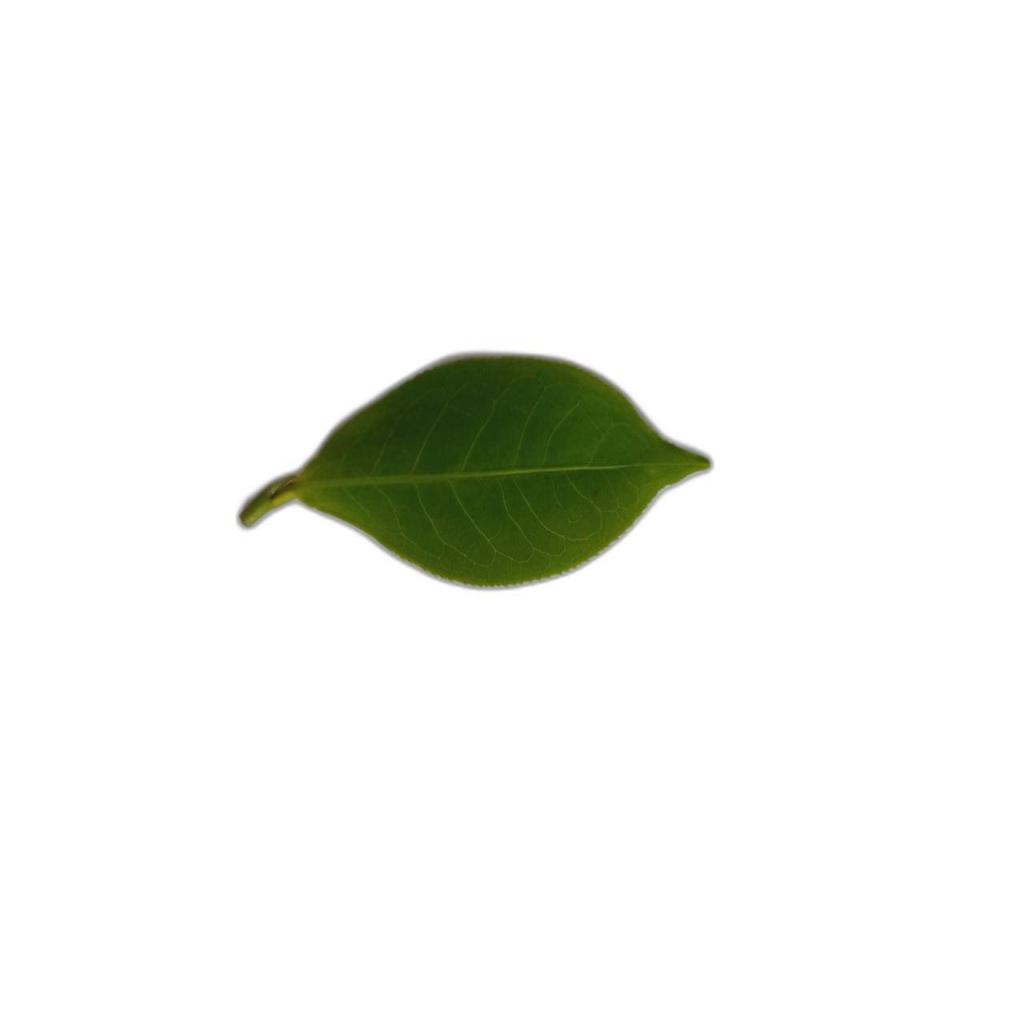
Label: Healthy